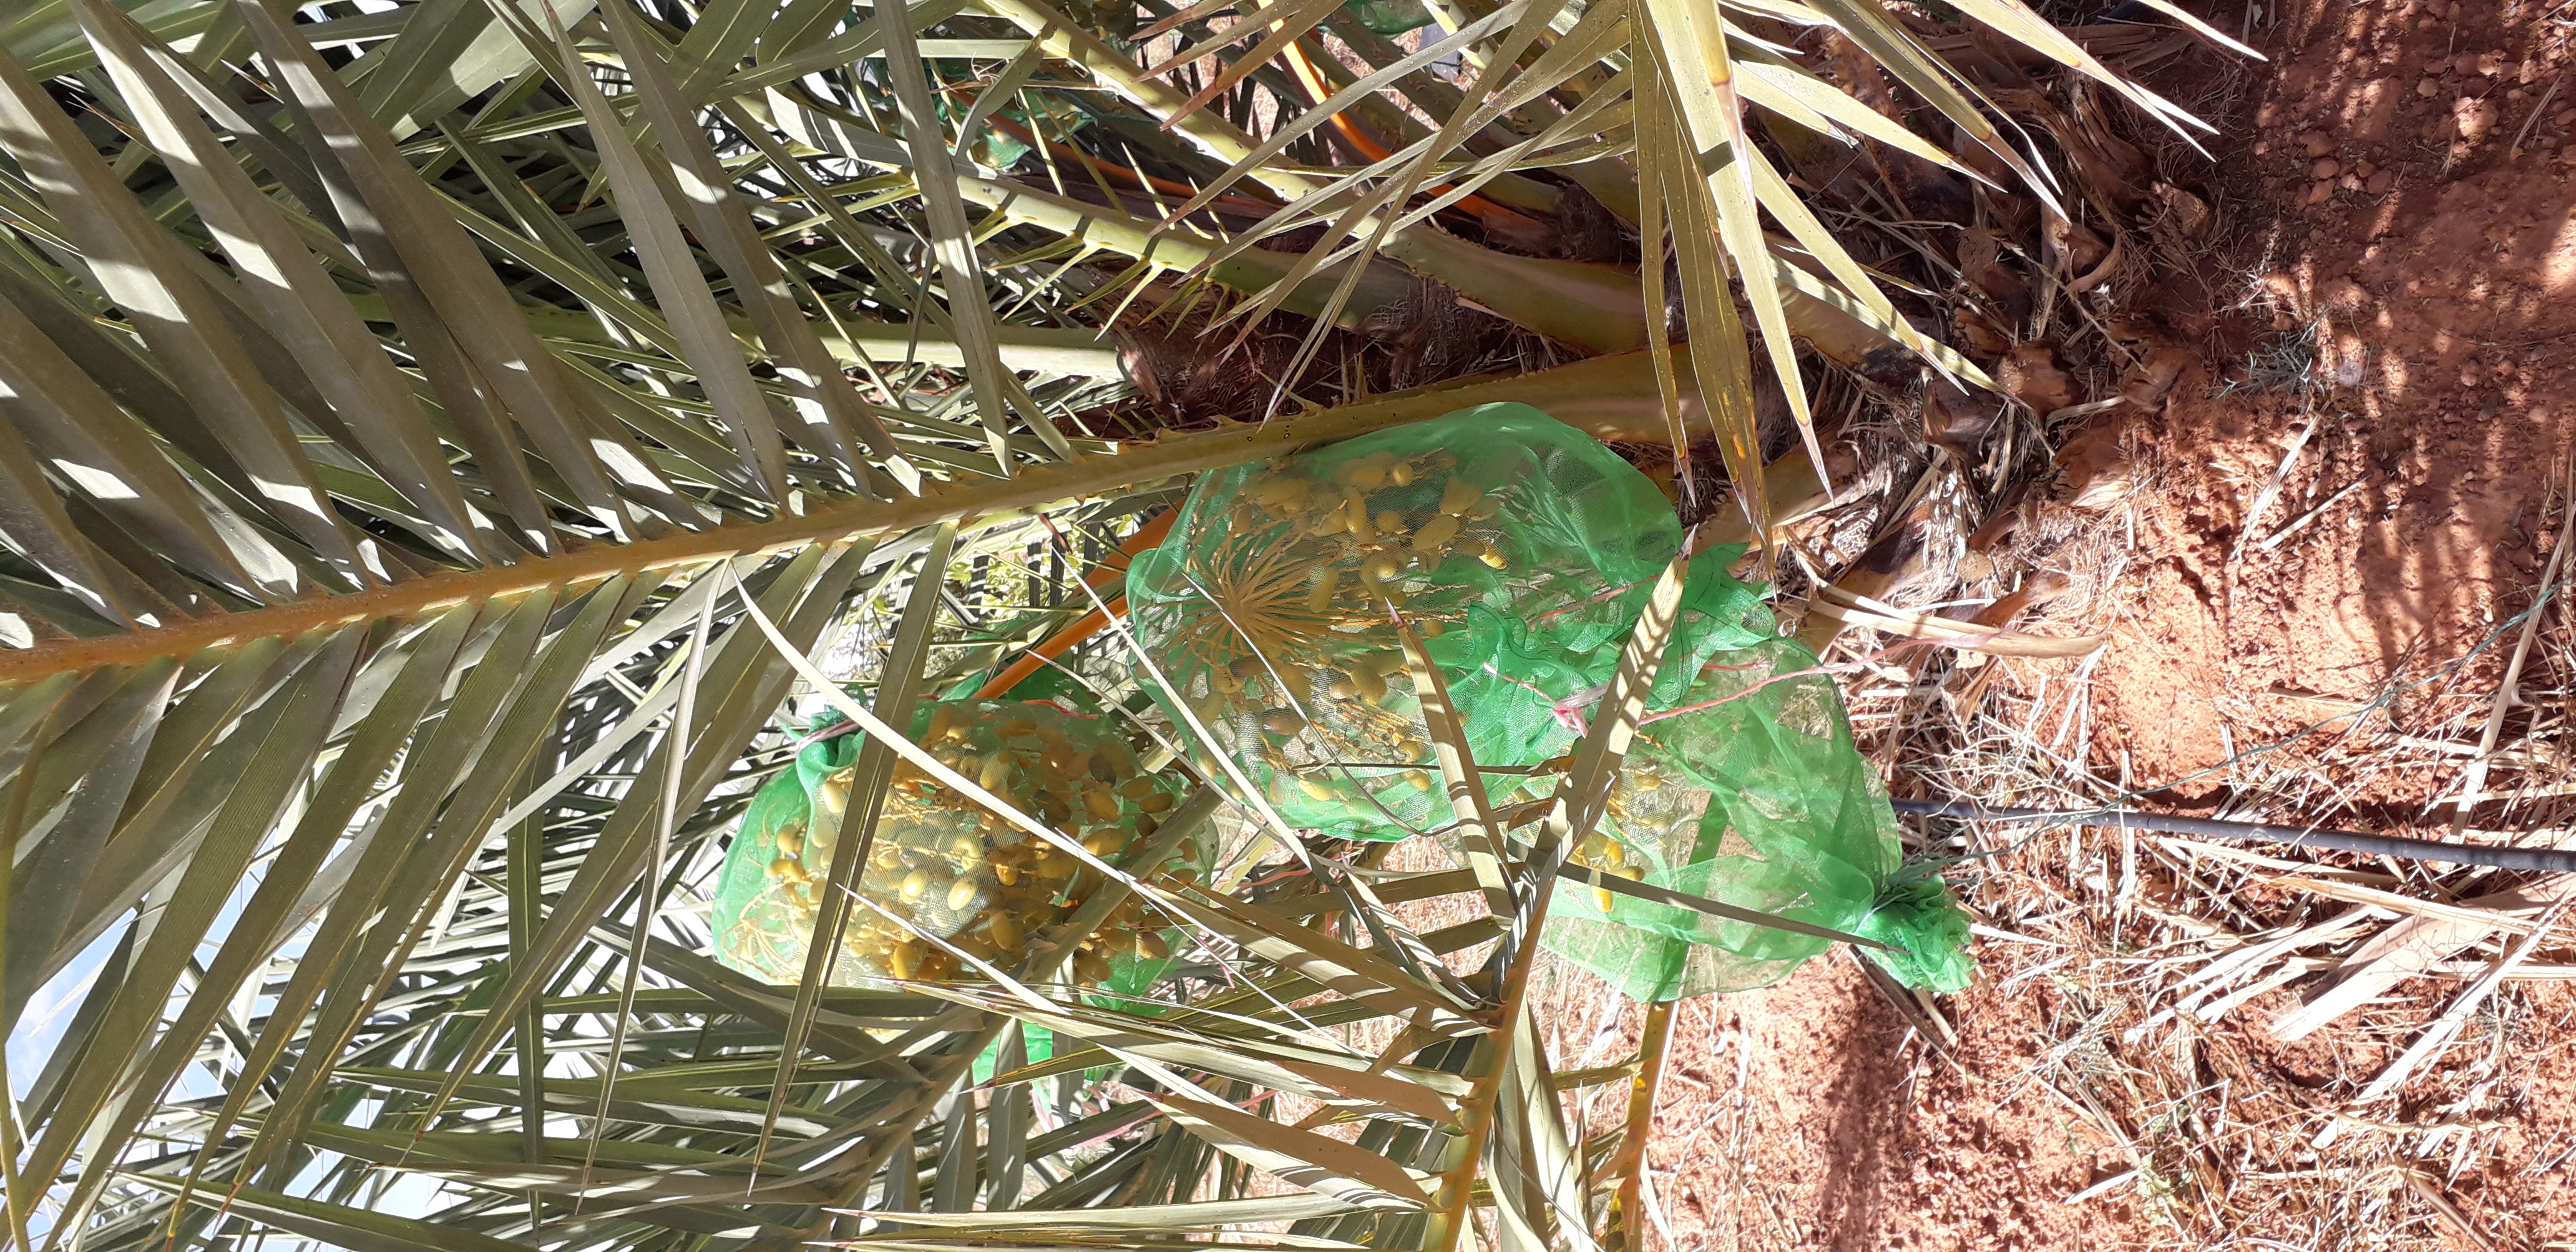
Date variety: kholt